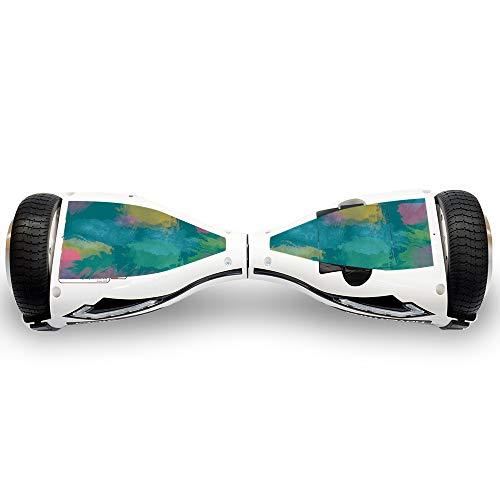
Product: MightySkins Skin Compatible with Razor Hovertrax 2.0 Hover Board - Watercolor Blue | Protective, Durable, and Unique Vinyl wrap Cover | Easy to Apply, Remove, and Change Styles | Made in The USA
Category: Sports & Outdoors | Outdoor Recreation | Skates, Skateboards & Scooters | Scooters & Equipment | Accessories
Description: SET THE TREND: Show off your unique style with Mighty Skins for your Razor Overtax 2.
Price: $16.99
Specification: ProductDimensions:9x0.1x6inches|ItemWeight:0.16ounces|ShippingWeight:0.96ounces(Viewshippingratesandpolicies)|ASIN:B06XC8GFC4|Itemmodelnumber:RAHOV2-WatercolorBlue